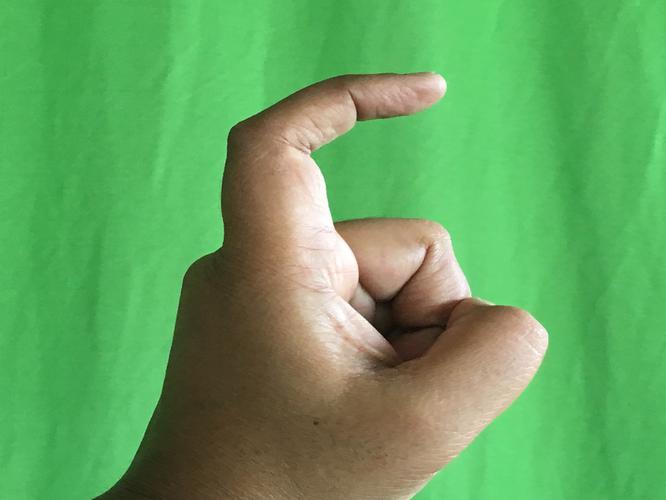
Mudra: Tamarachudam
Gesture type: single_hand